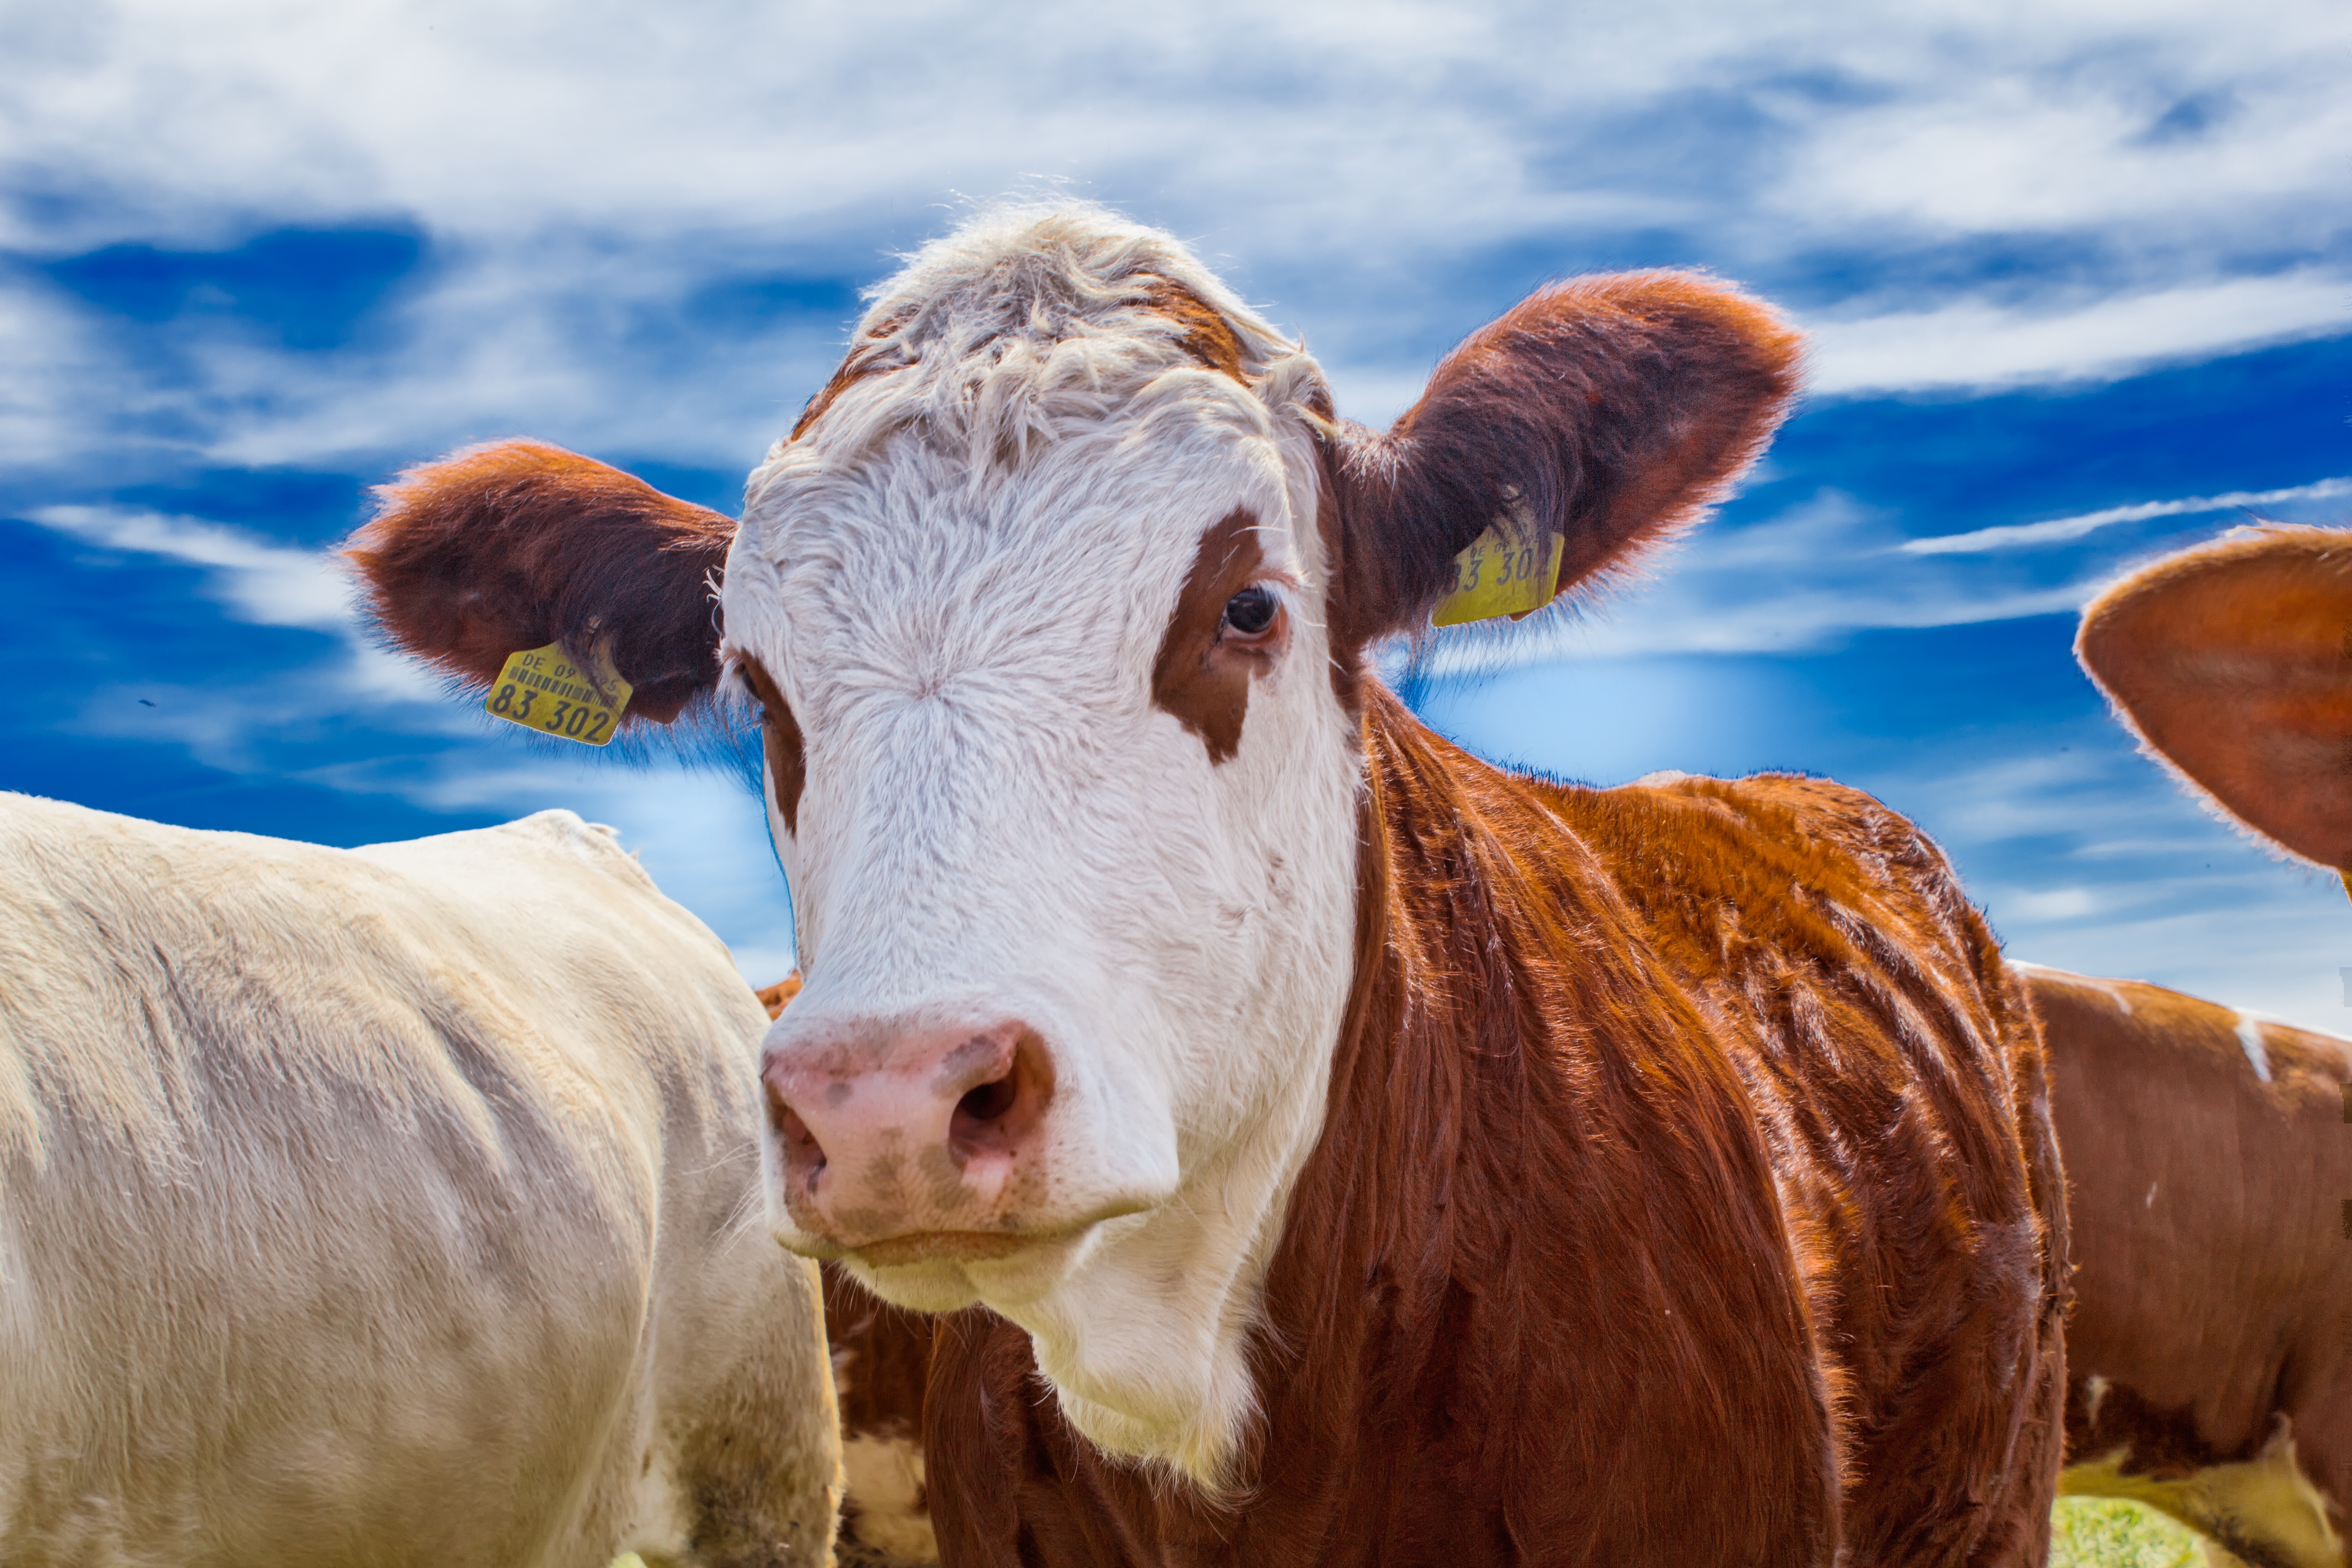
field, farm, meadow, wildlife, pasture, grazing, mammal, fauna, bull, dairy cow, cattle like mammal, texas longhorn